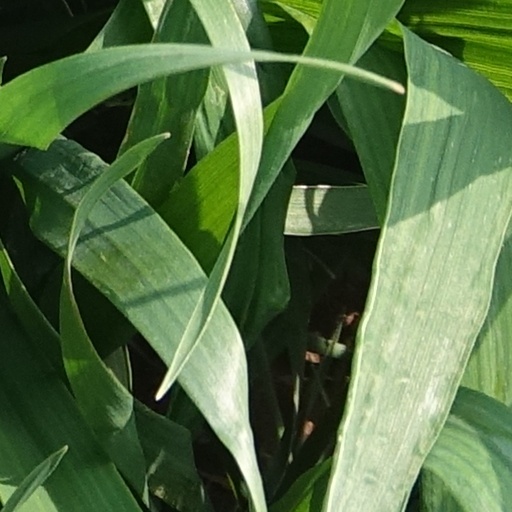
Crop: wheat